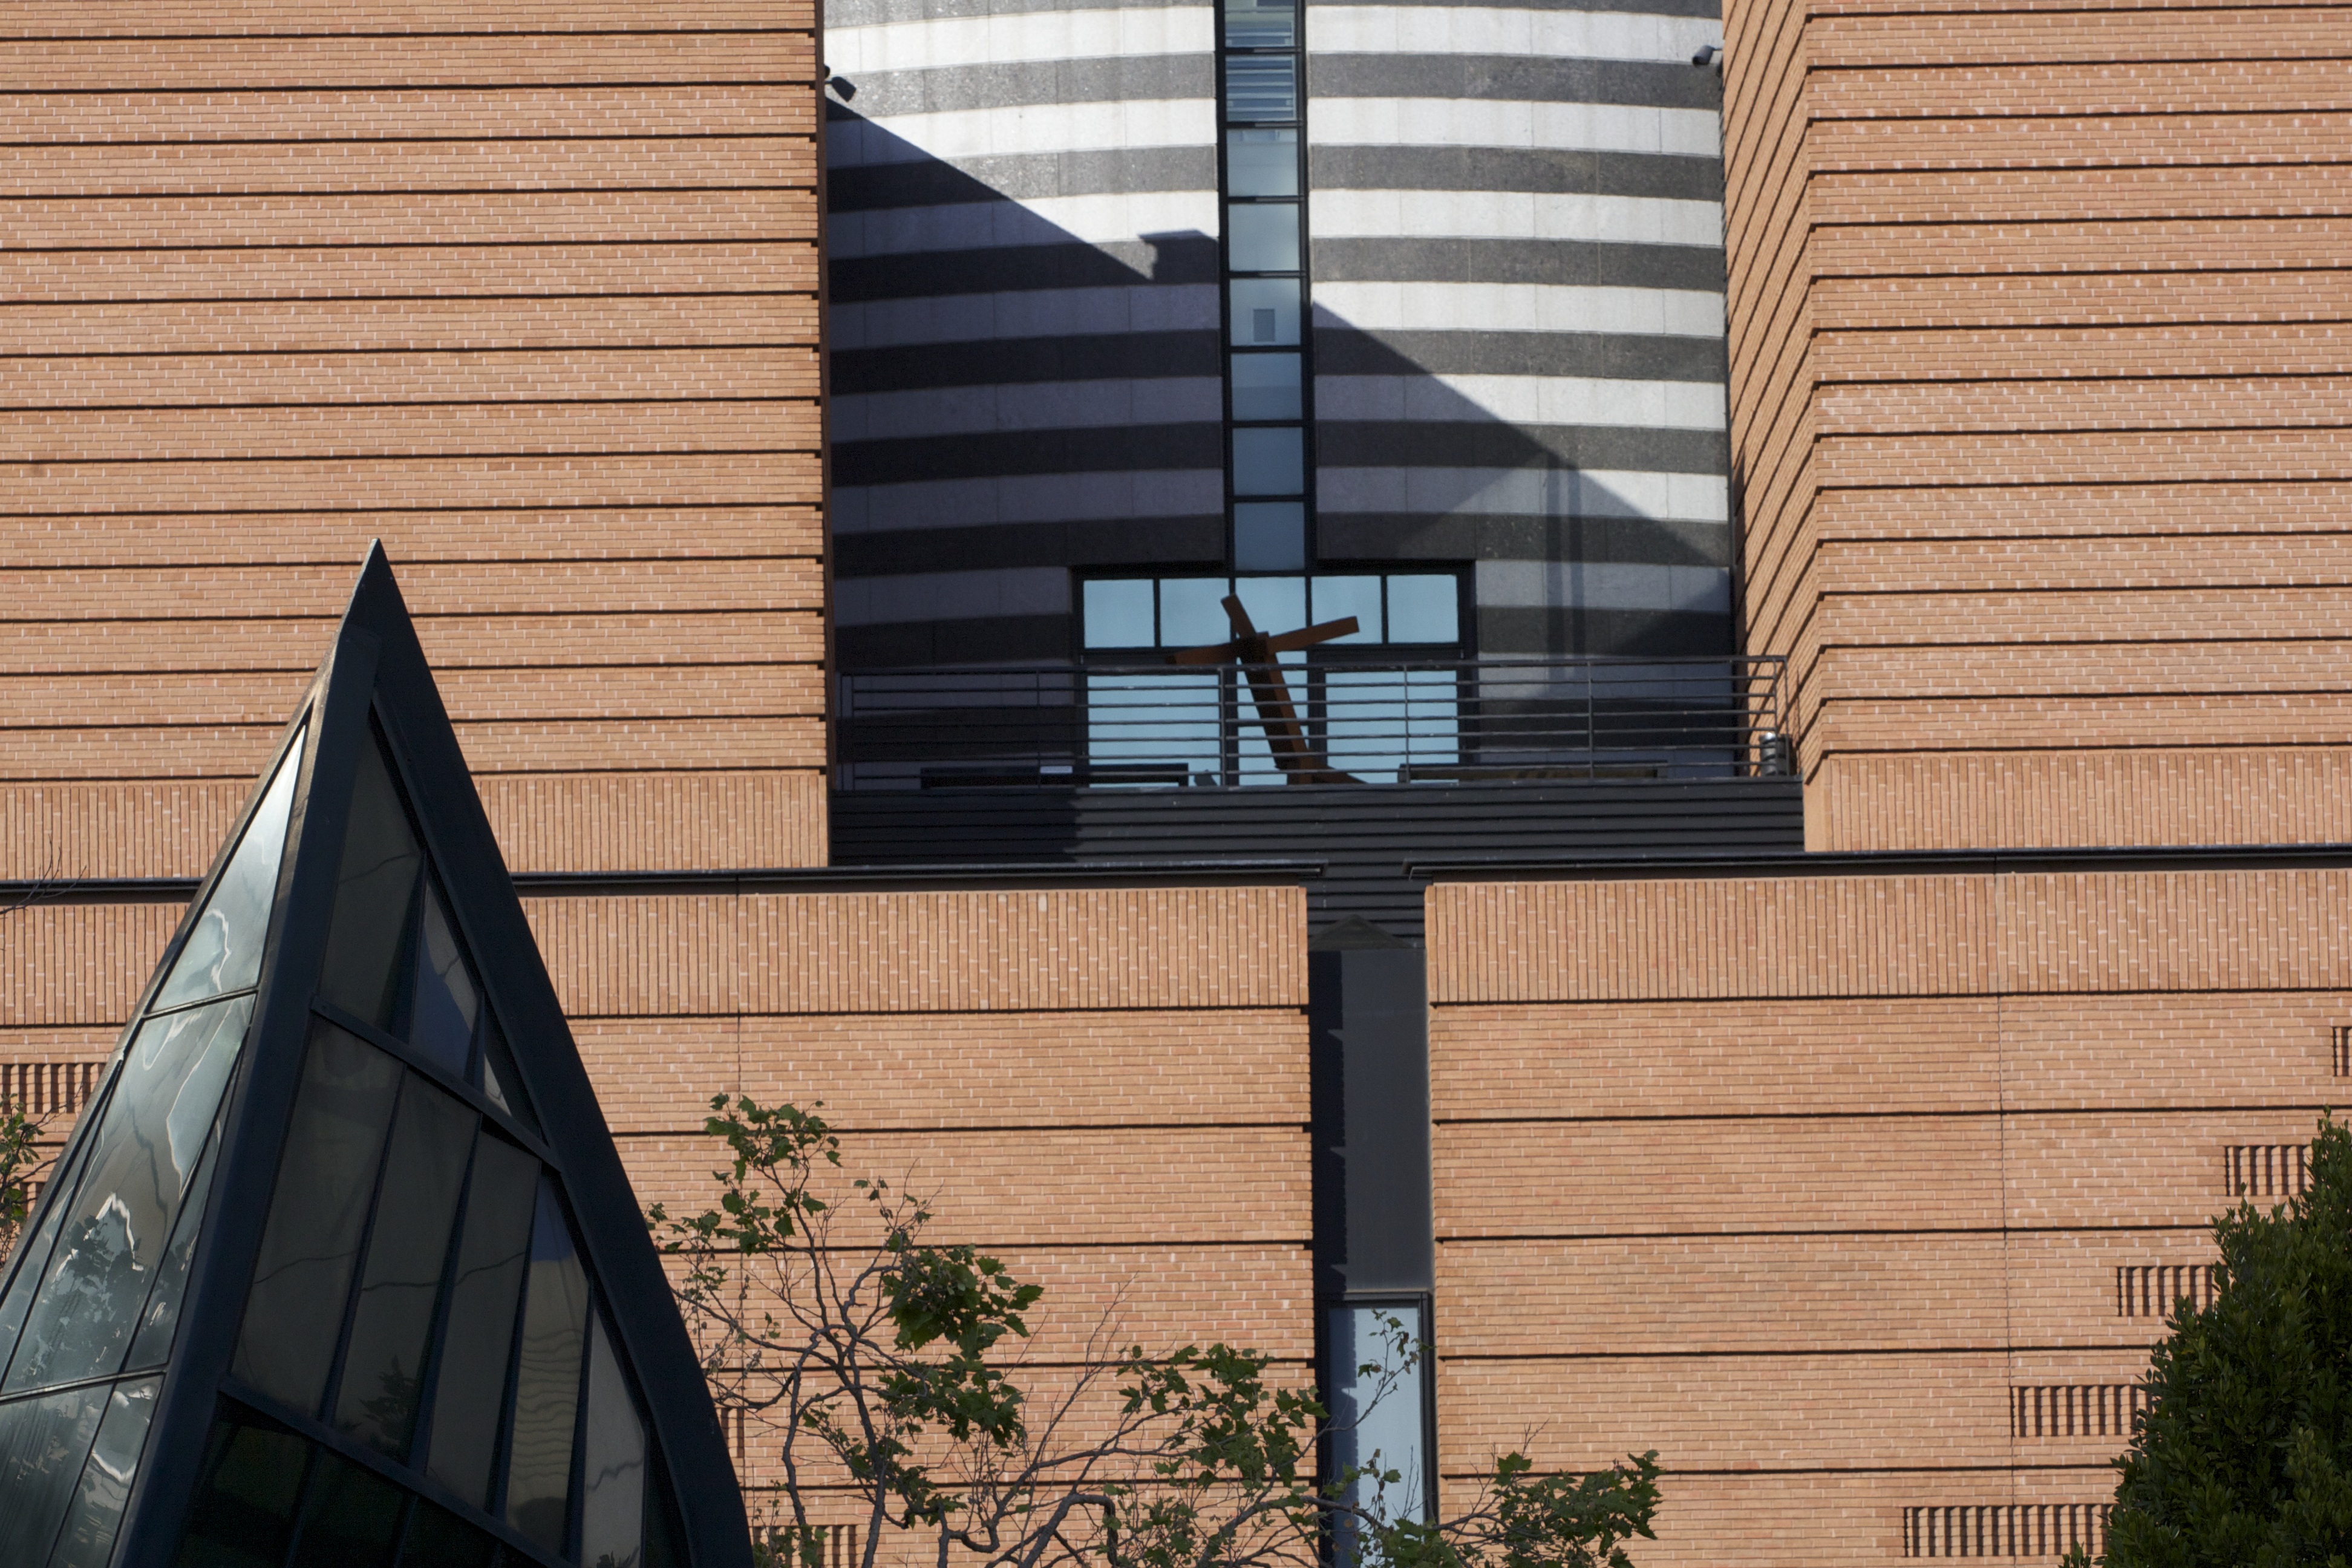
architecture, wood, house, window, glass, roof, building, home, wall, downtown, museum, facade, brick, modern, siding, moma, urban area, window covering